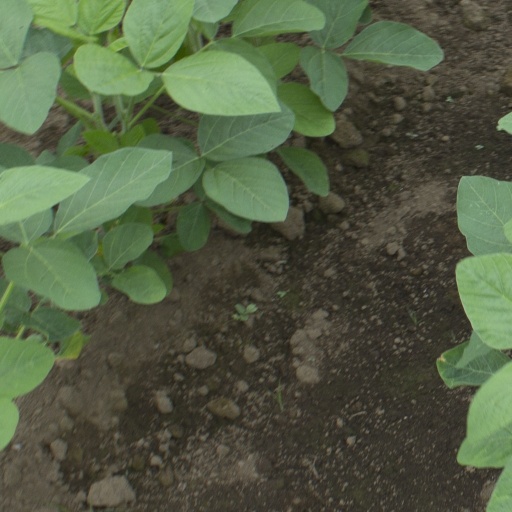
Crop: soybean